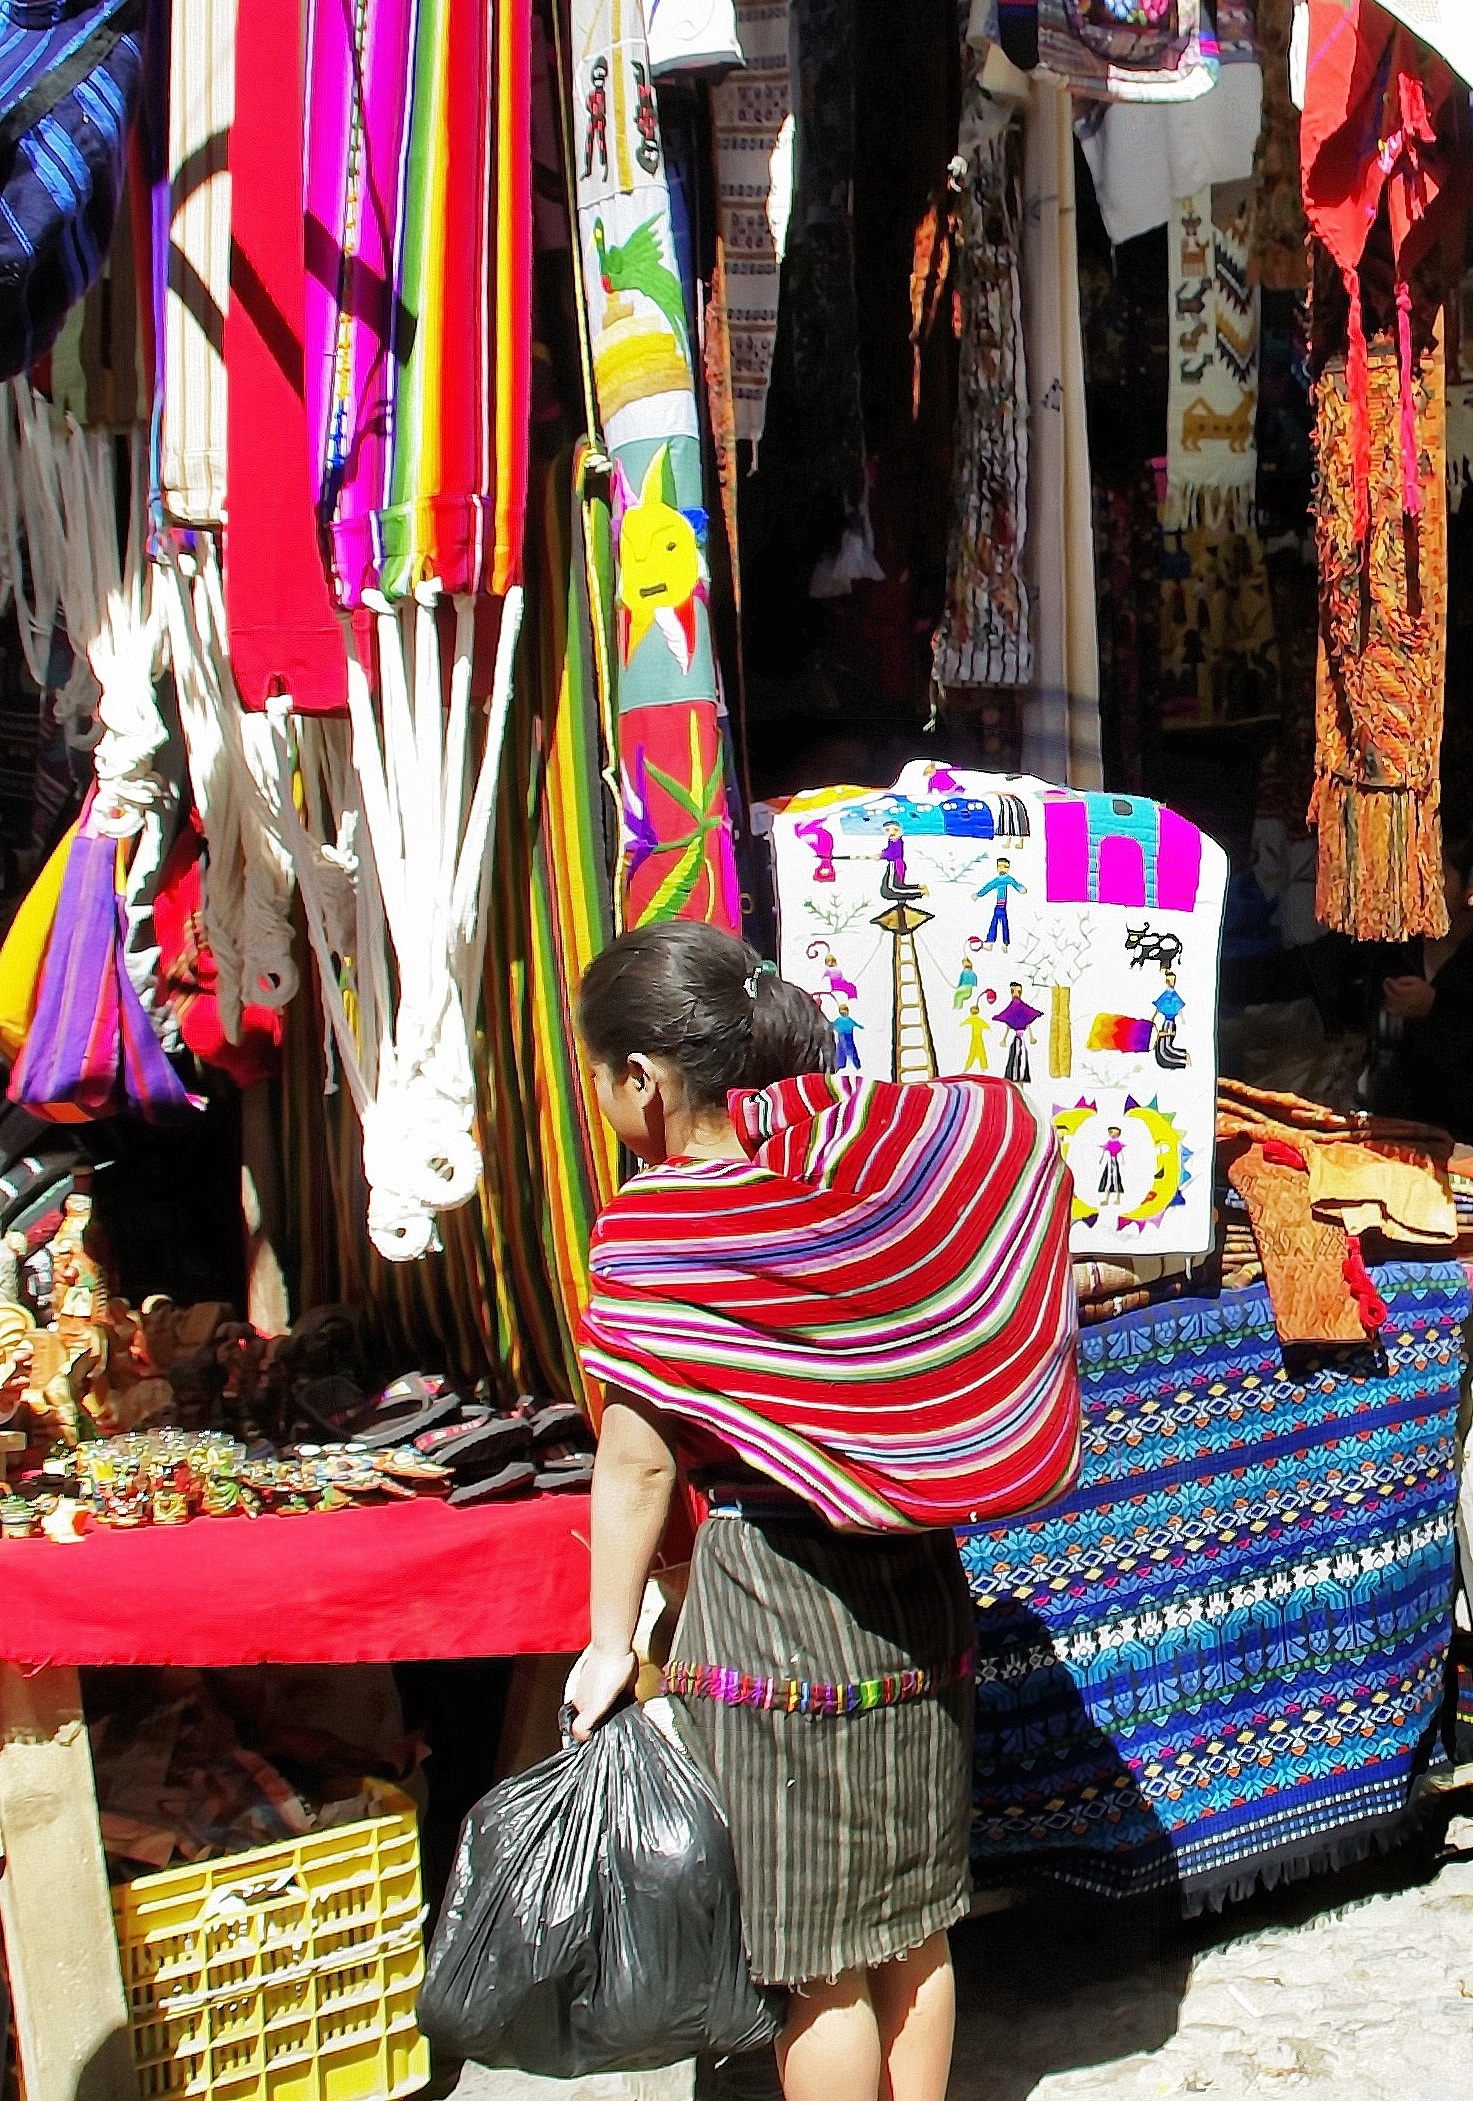
street, city, vendor, color, bazaar, market, shopping, public space, display, stall, paintings, tradition, fabrics, fair, multi coloured, guatemela, chichicastenango, human settlement